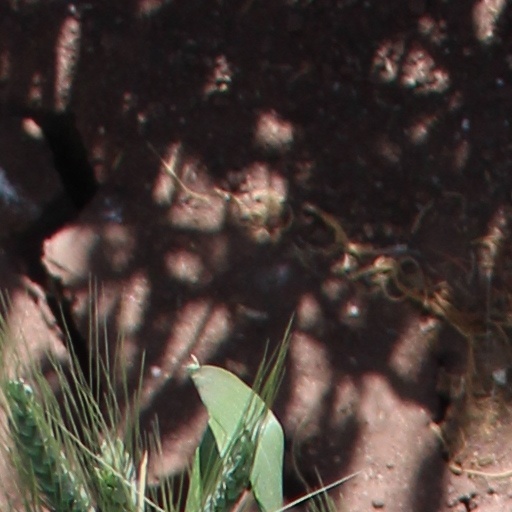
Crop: wheat